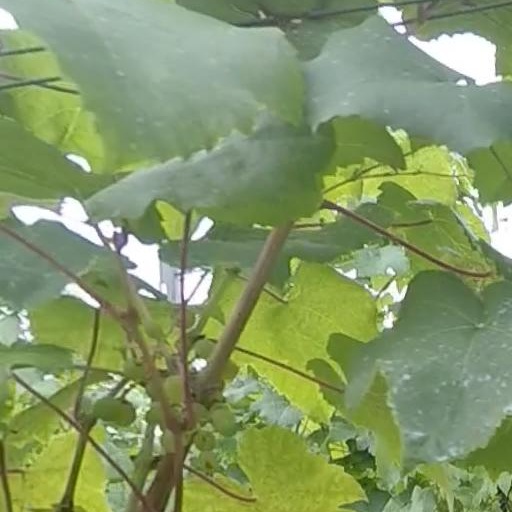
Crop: grape